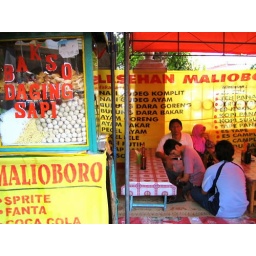
We're eating by seating in the floor (lesehan) in Malioboro street. One most famous place in Yogyakarta